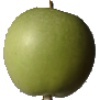
Label: Apple Granny Smith 1